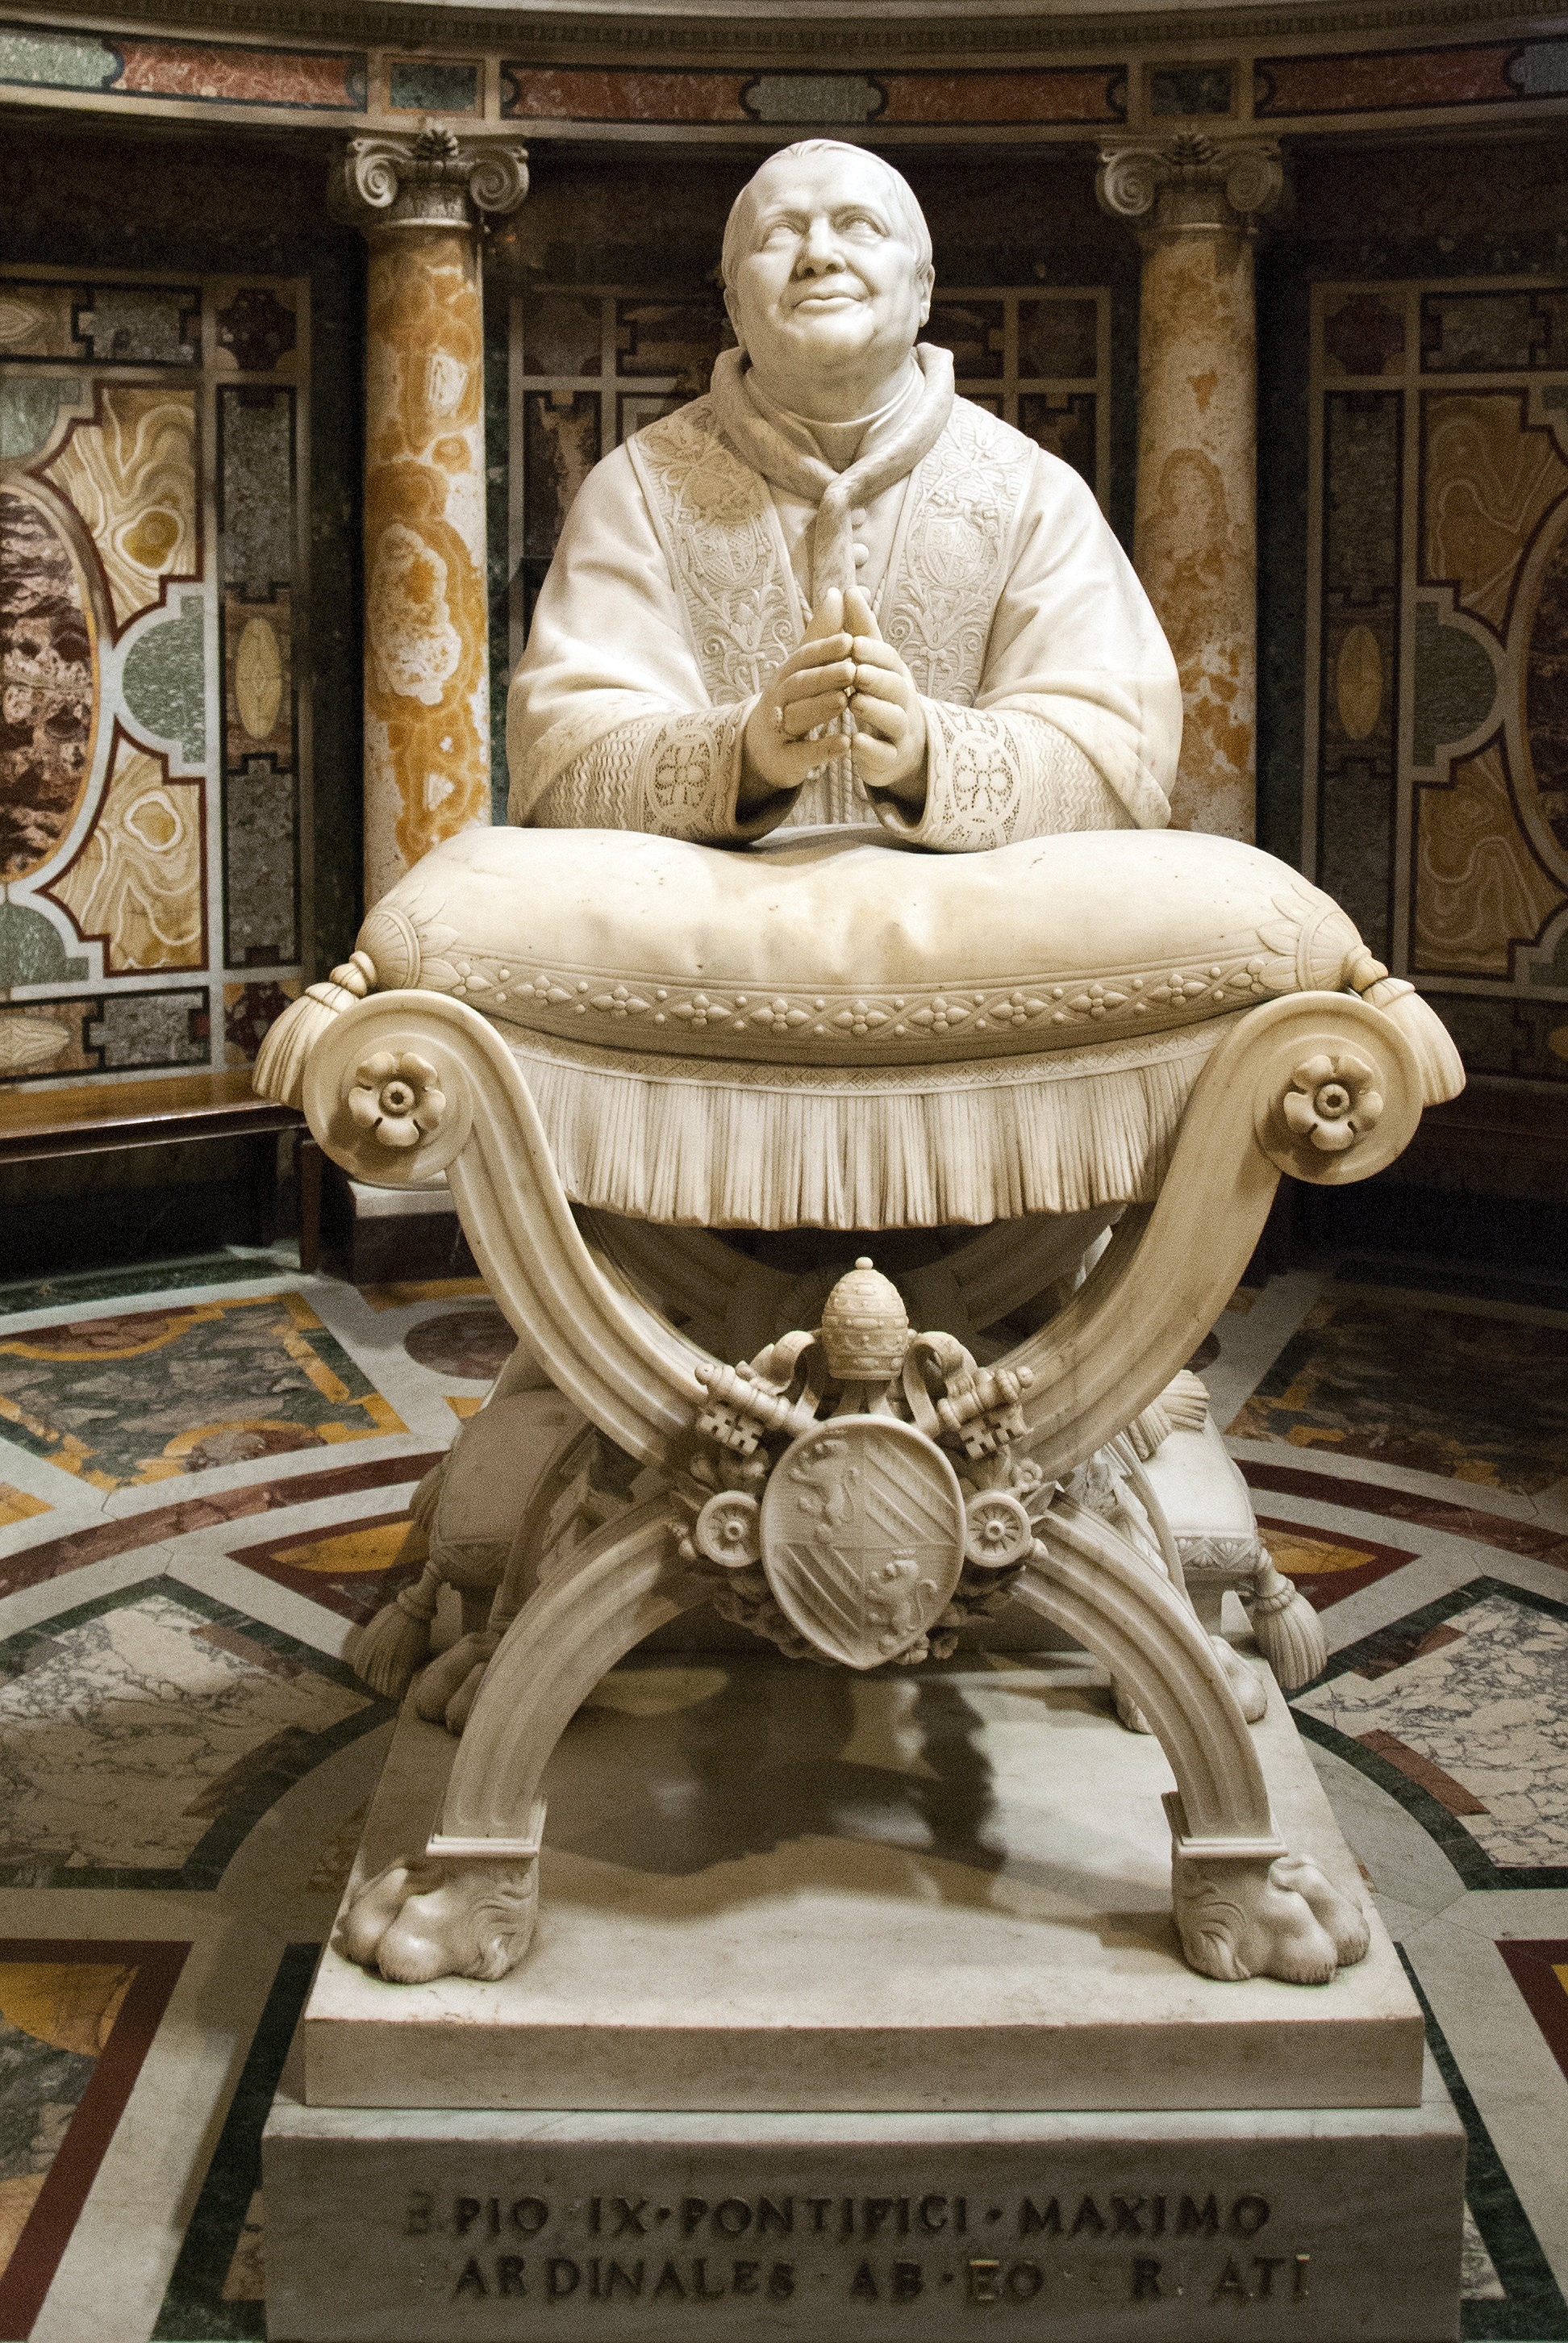
monument, statue, sitting, religion, church, sculpture, catholic, art, temple, prayer, pope, carving, from, stone carving, ancient history, pius, human positions